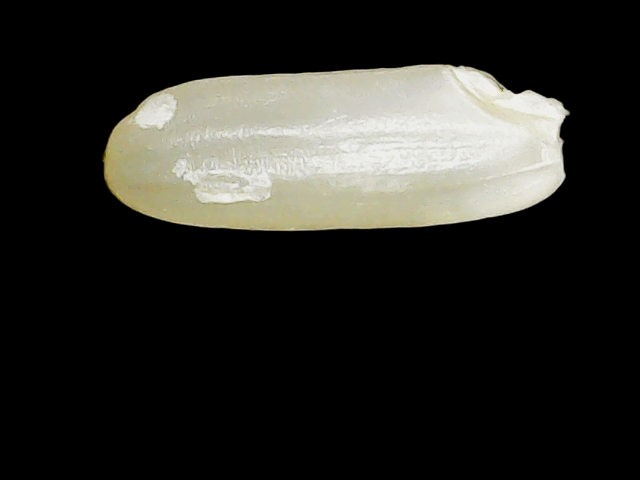
Rice variety: Binadhan23